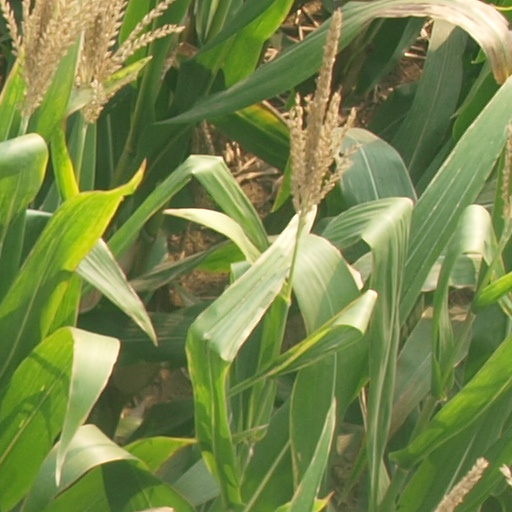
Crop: maize; corn